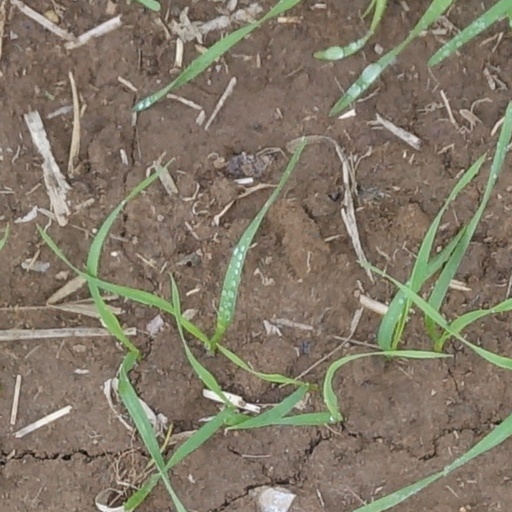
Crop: wheat